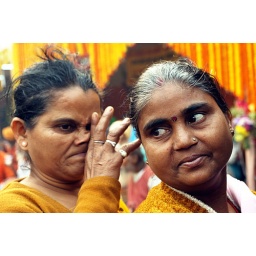
In the crowd of devotees I spotted two Bengali sisters, standing in the queue for prasaad.